Languages of Pakistan

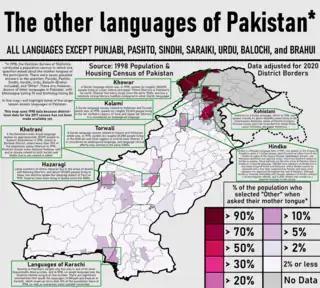
Map showing some of the minor languages in Pakistan as of 1998.

Other languages spoken by linguistic minorities include the languages listed below, with speakers ranging from a few dozen to tens of thousands. A few are highly endangered languages that may soon have no speakers at all. The United Nations Educational, Scientific and Cultural Organization defines five levels of language endangerment between "safe" (not endangered) and "extinct":